Selva de Mar station

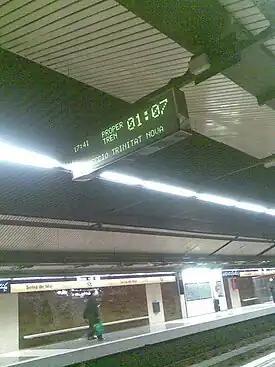
Selva de Mar station platforms

Selva de Mar is a Barcelona Metro and Trambesòs station located in Poblenou, Sant Martí district, Barcelona. It's located under carrer de Pujades, between carrer de Provençals (where the step-free entrance is located) and carrer de Selva de Mar - where the alternative entrance is. The metro station, served by L4, was opened in as part of the elongation of the line from Barceloneta. The tramway station is a 2004 addition, opened that year along with other stations in the T4 route.